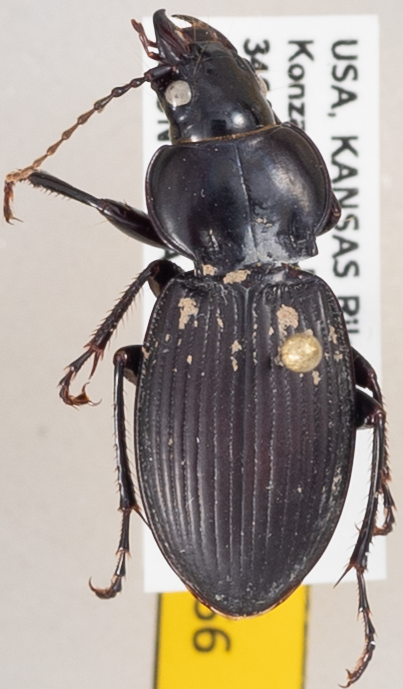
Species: Cyclotrachelus sodalis
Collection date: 2019-07-03
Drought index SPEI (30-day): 1.286
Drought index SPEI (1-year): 2.09
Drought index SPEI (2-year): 0.54